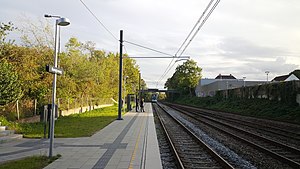
Kongsvang Trinbræt
Kongsvang Trinbræt
Kongsvang Station er en letbanestation på Odderbanen i bydelen Viby i Aarhus. Den blev oprindeligt etableret som jernbanestation. Som sådan blev den betjent af alle tog med enkelte undtagelse i myldretiden. Stationen består af en enkelt perron placeret øst for sporene.